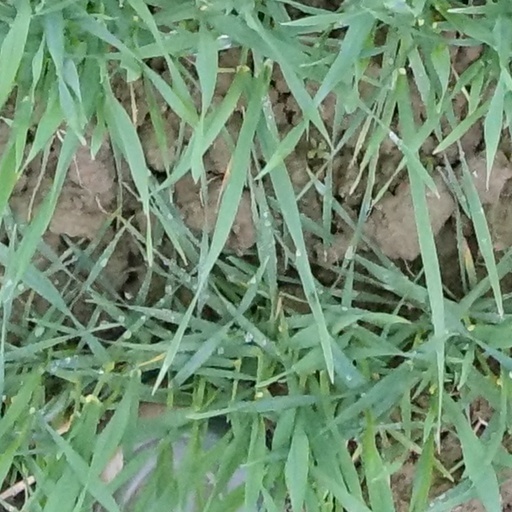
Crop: wheat